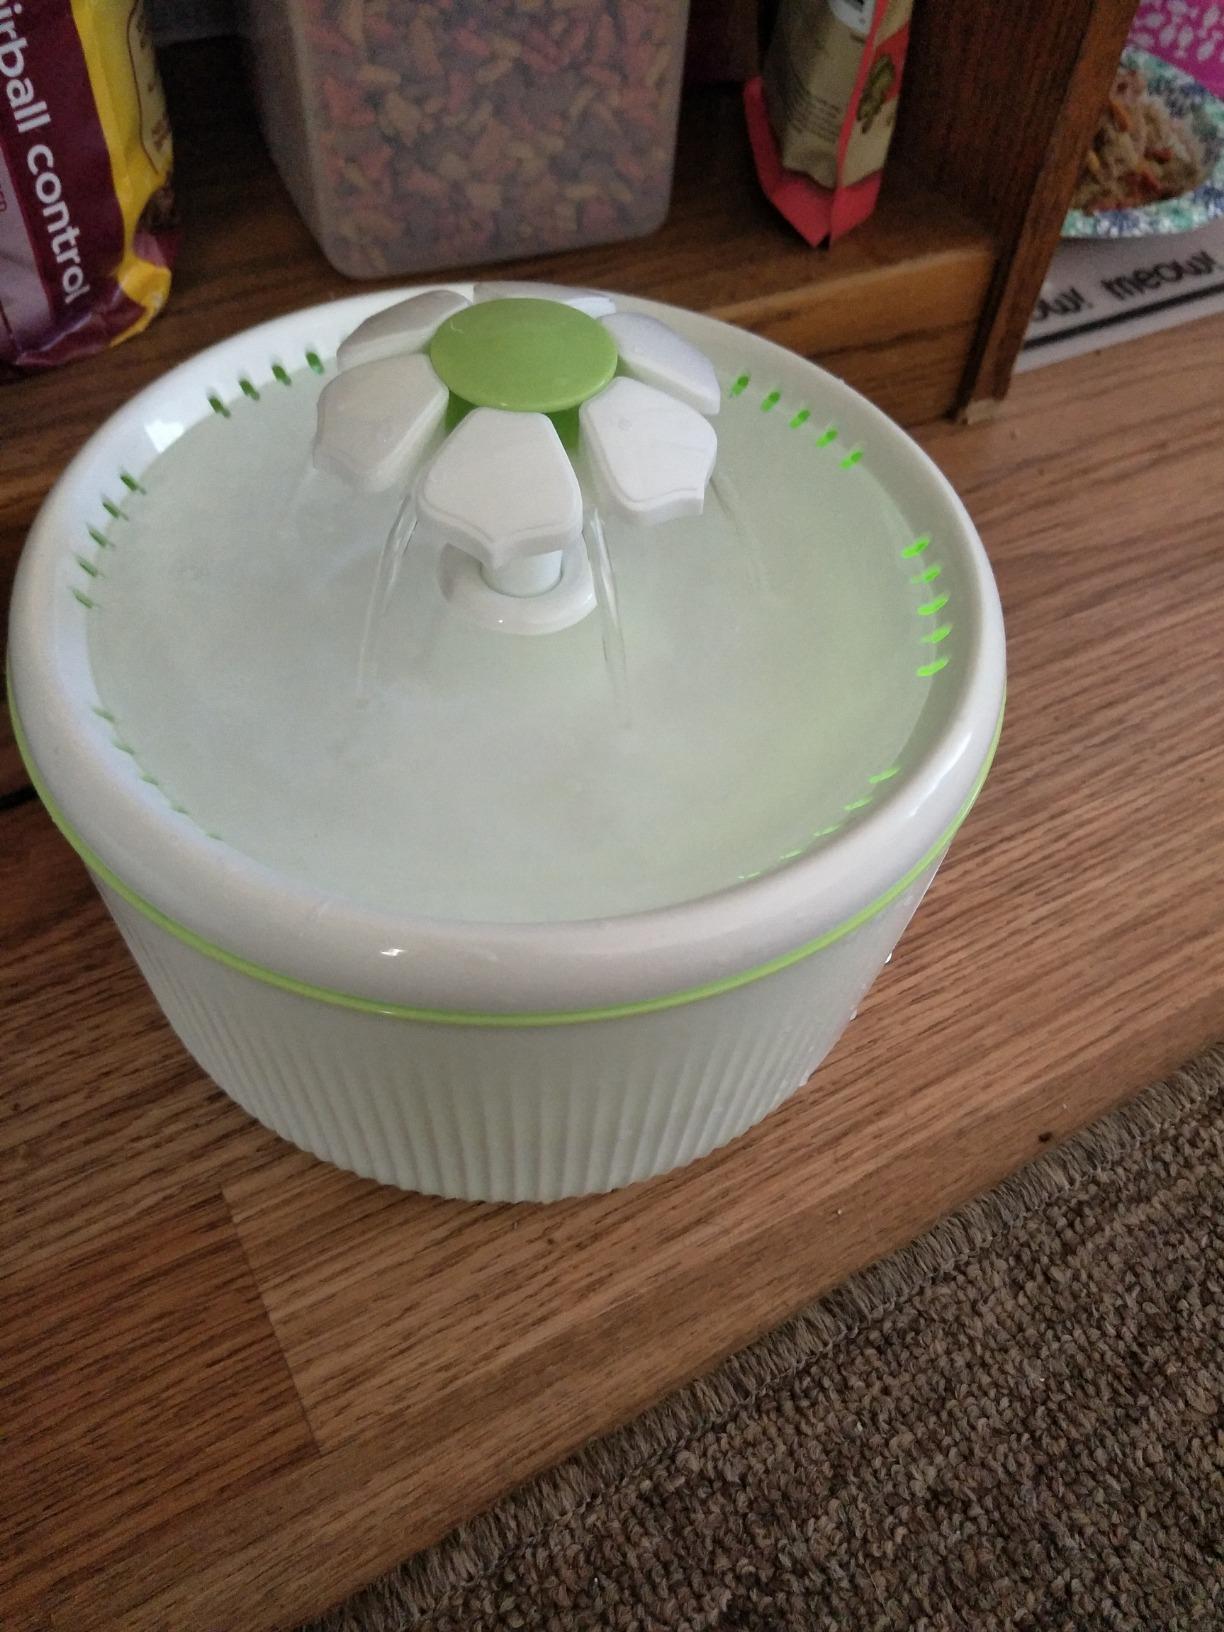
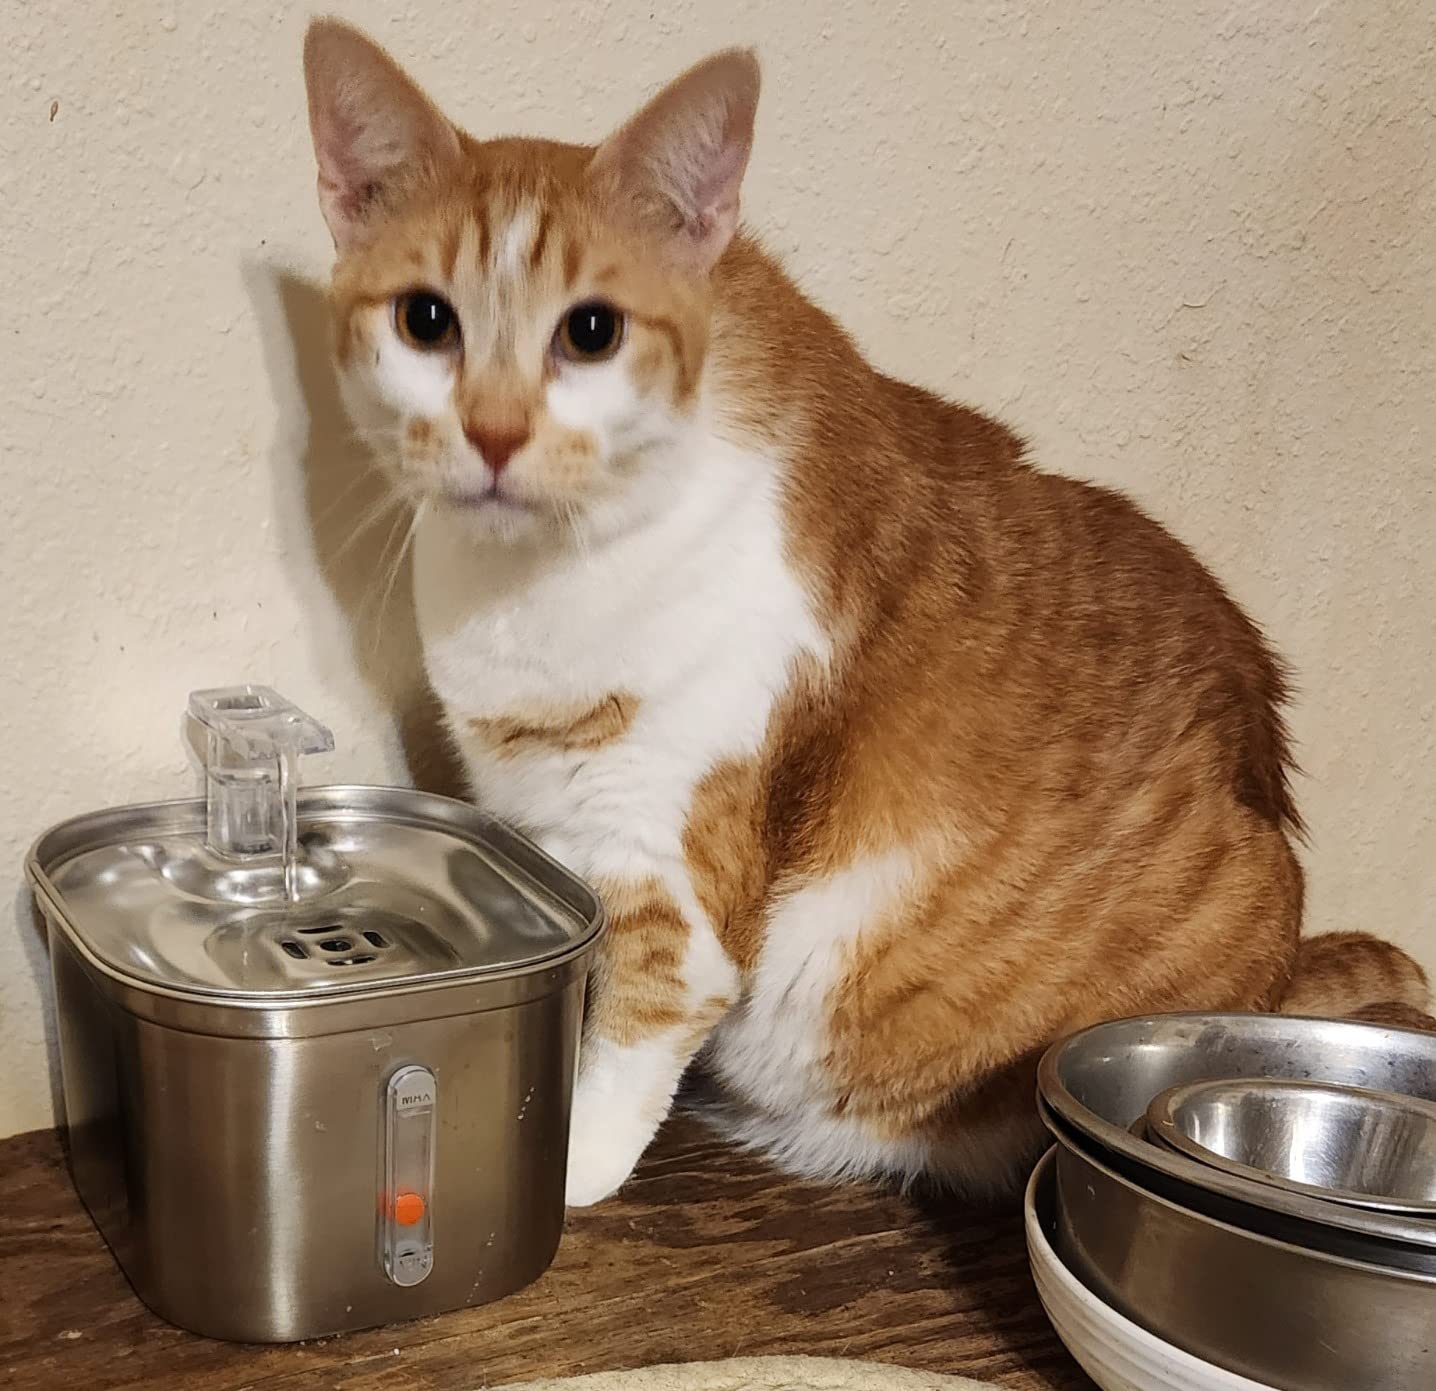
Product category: items_bowl
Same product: no